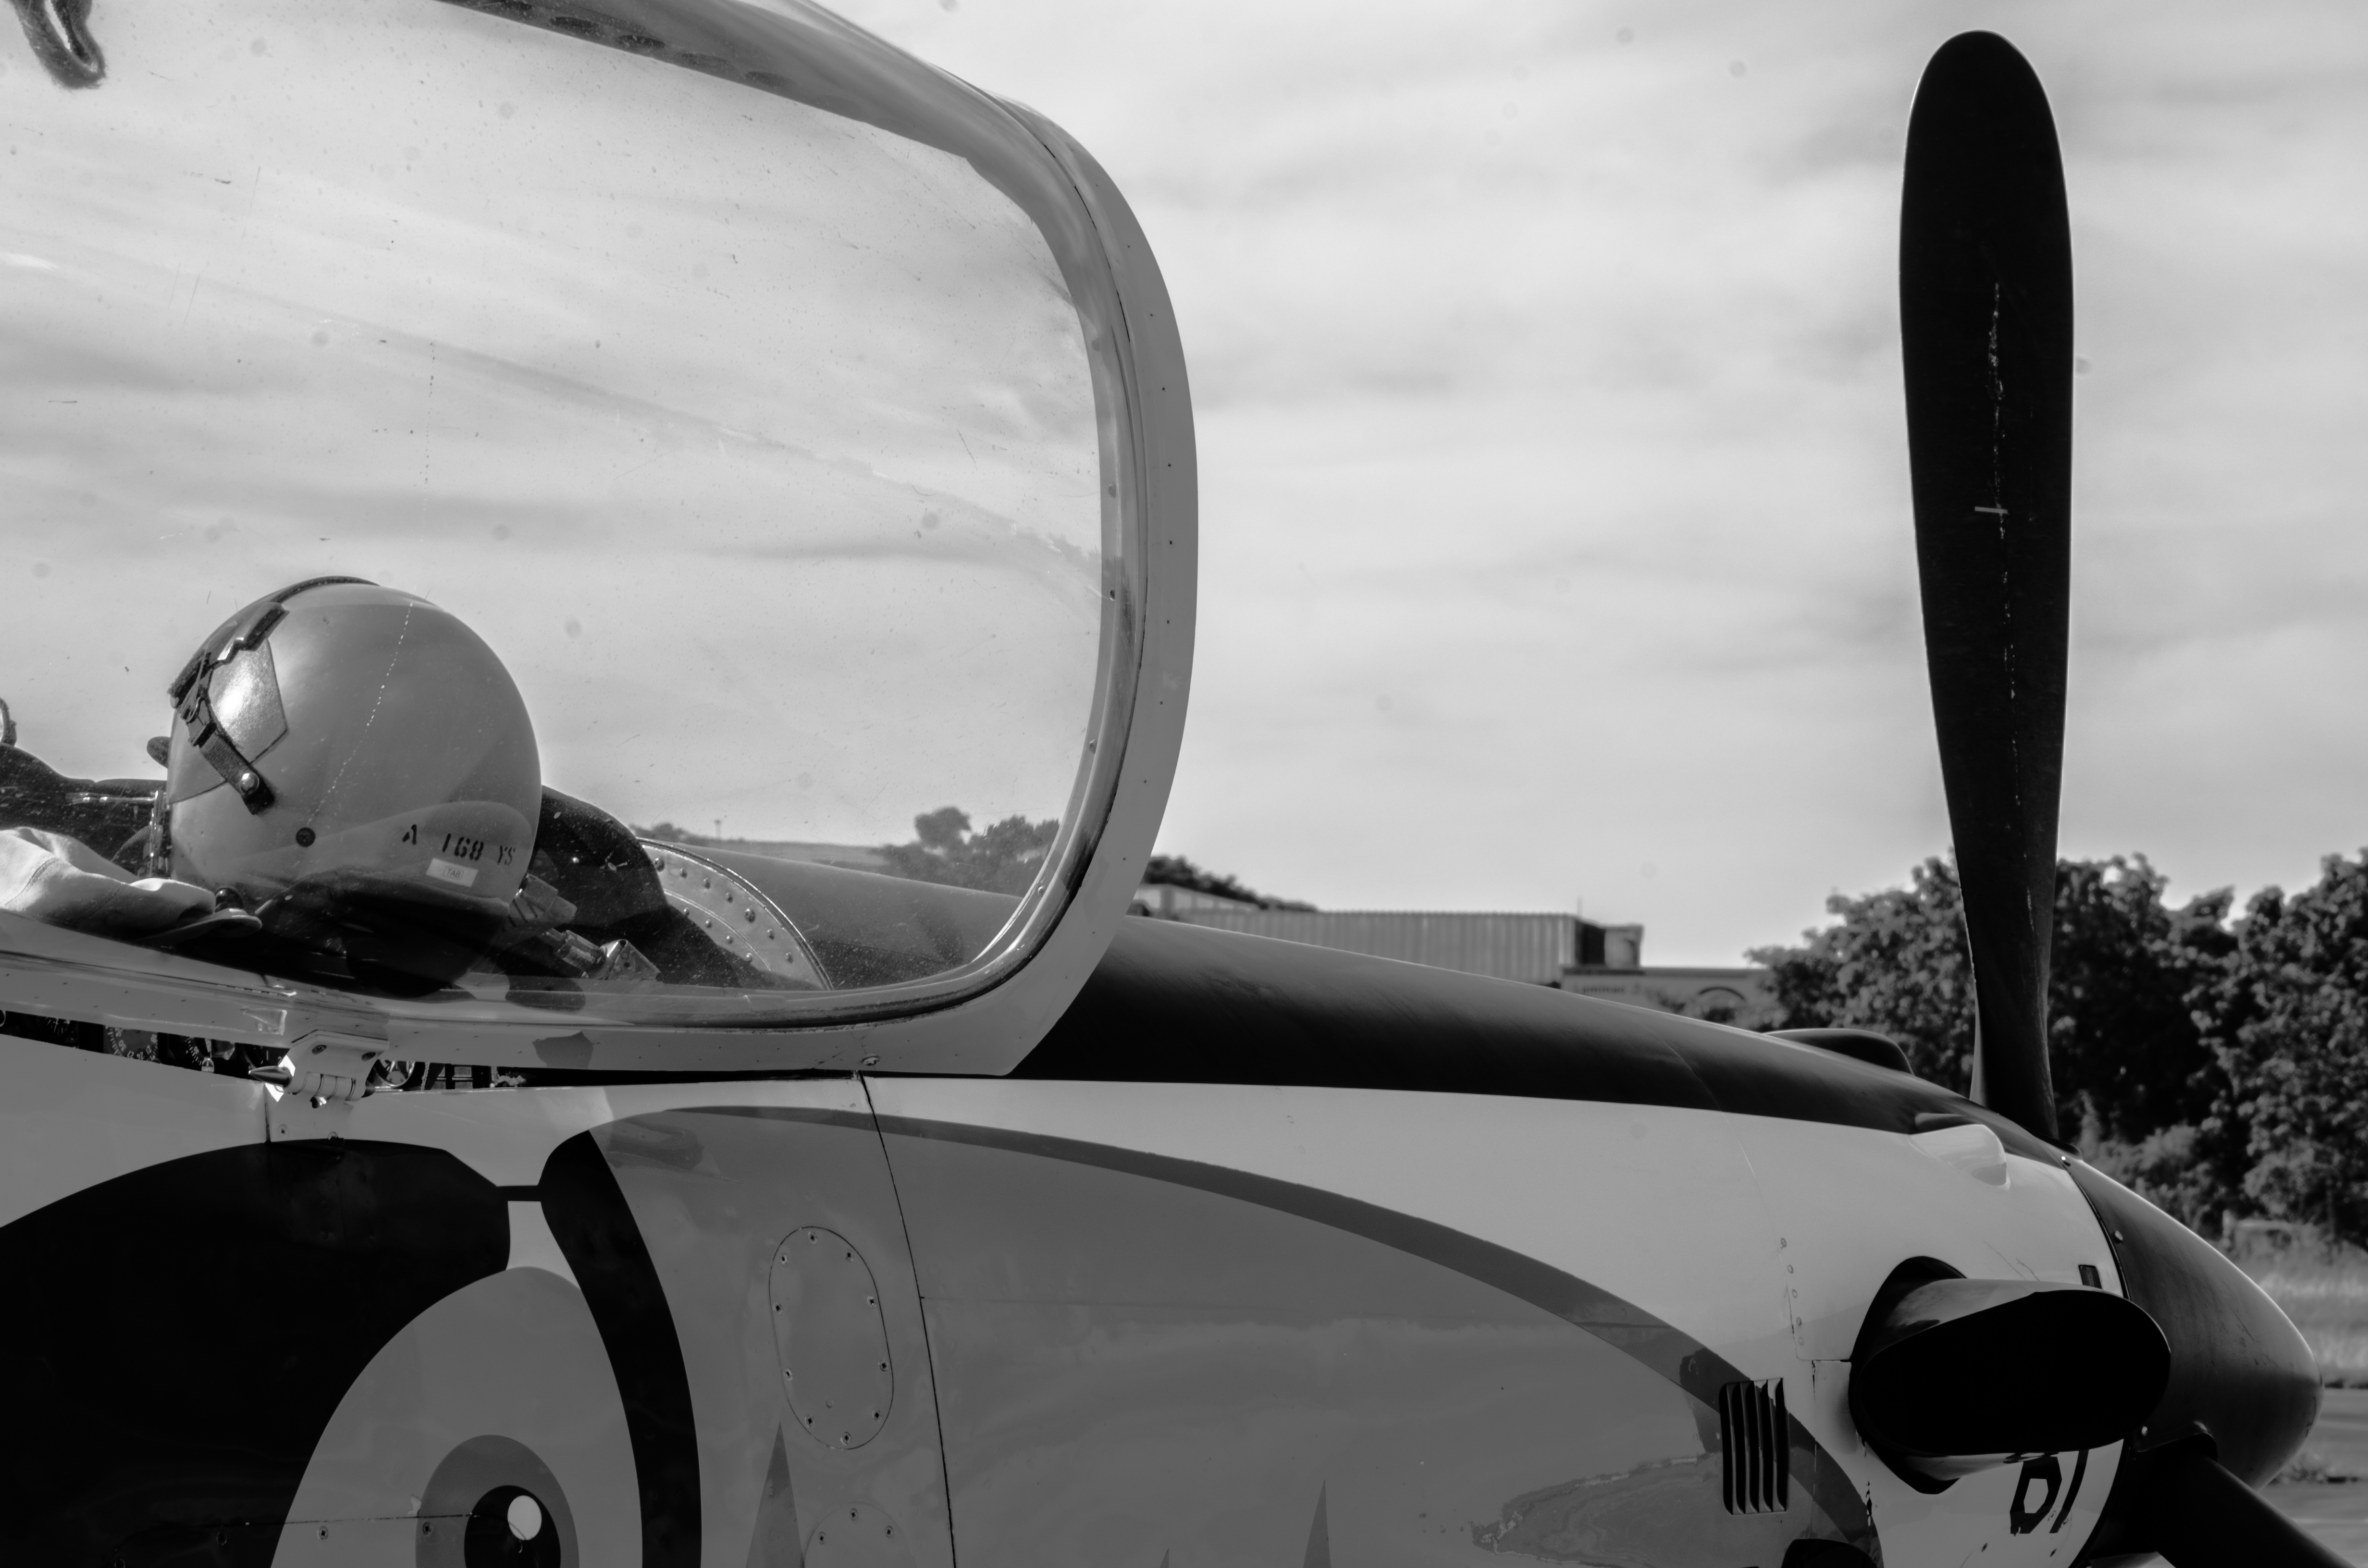
black and white, sky, car, photography, wheel, airplane, plane, aircraft, reflection, vehicle, aviation, windshield, monochrome, tire, motor vehicle, rear view mirror, helmet, sunglasses, eyewear, angle, monochrome photography, air travel, mode of transport, automotive exterior, atmosphere of earth, automotive design, automotive tire, automotive mirror, elice